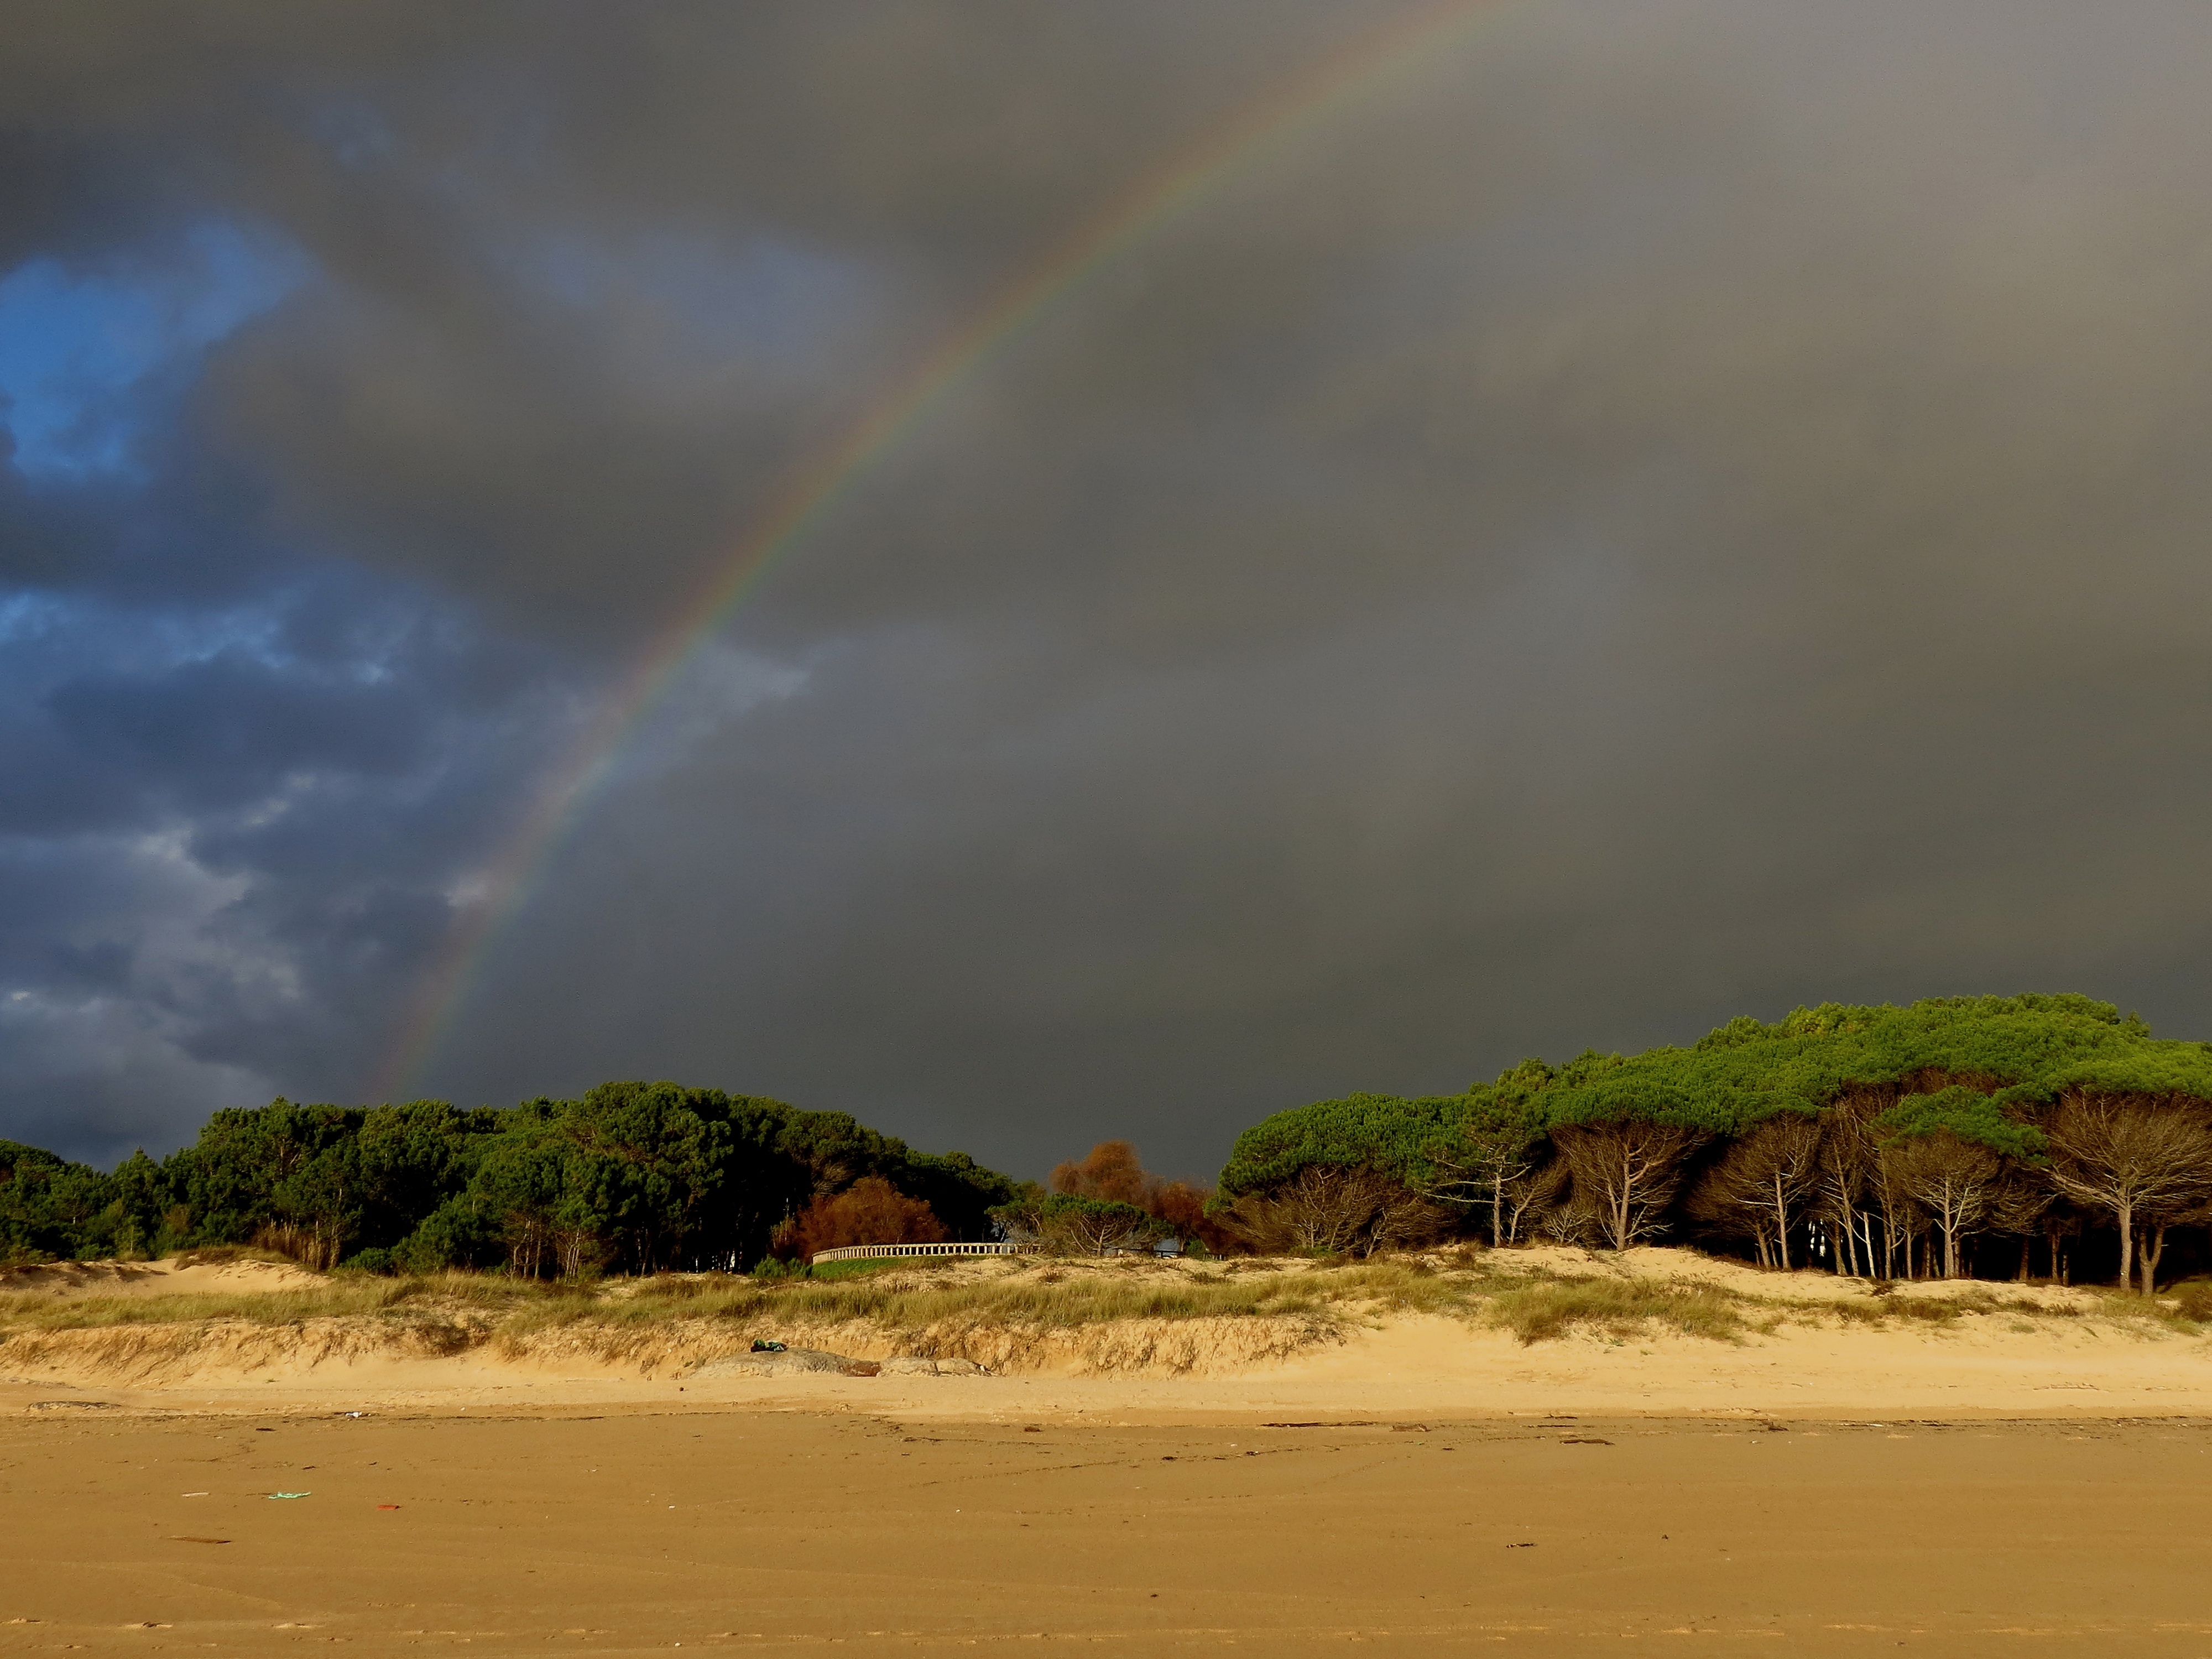
landscape, sea, coast, sand, horizon, cloud, sky, weather, spain, rainbow, galicia, pontevedra, sanxenxo, paisajes, ggl1, gaby1, canonsx40hs, montalvo, spa a, meteorological phenomenon, natural environment, atmosphere of earth